Ohio State Route 744

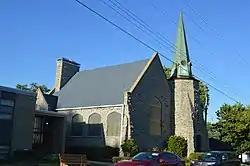
Methodist church in Jacksonburg

SR 744 travels through southern Preble County and northern Butler County. No stretch of the highway is a part of the National Highway System.